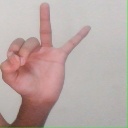
अक्षर: ण